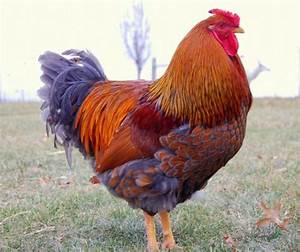
Label: chicken